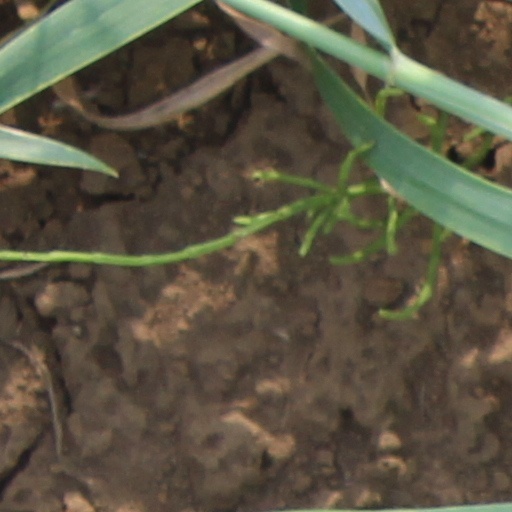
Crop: wheat